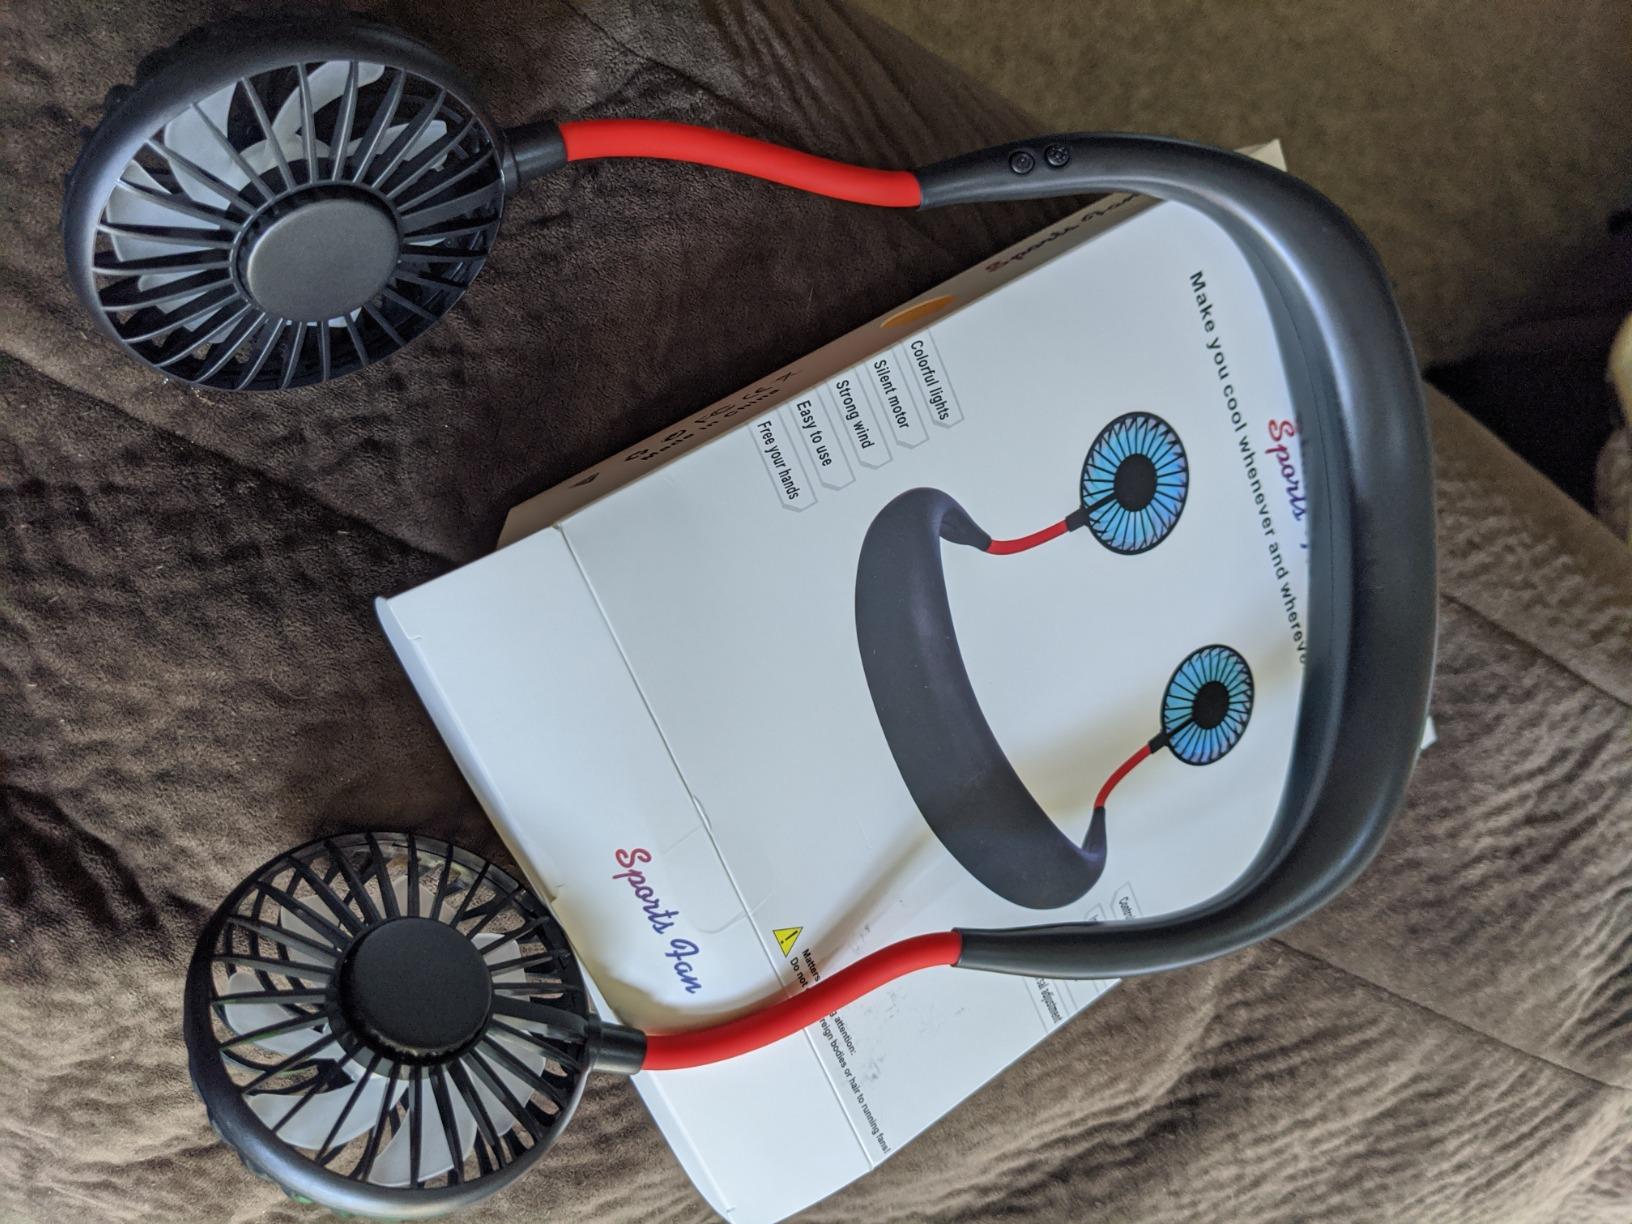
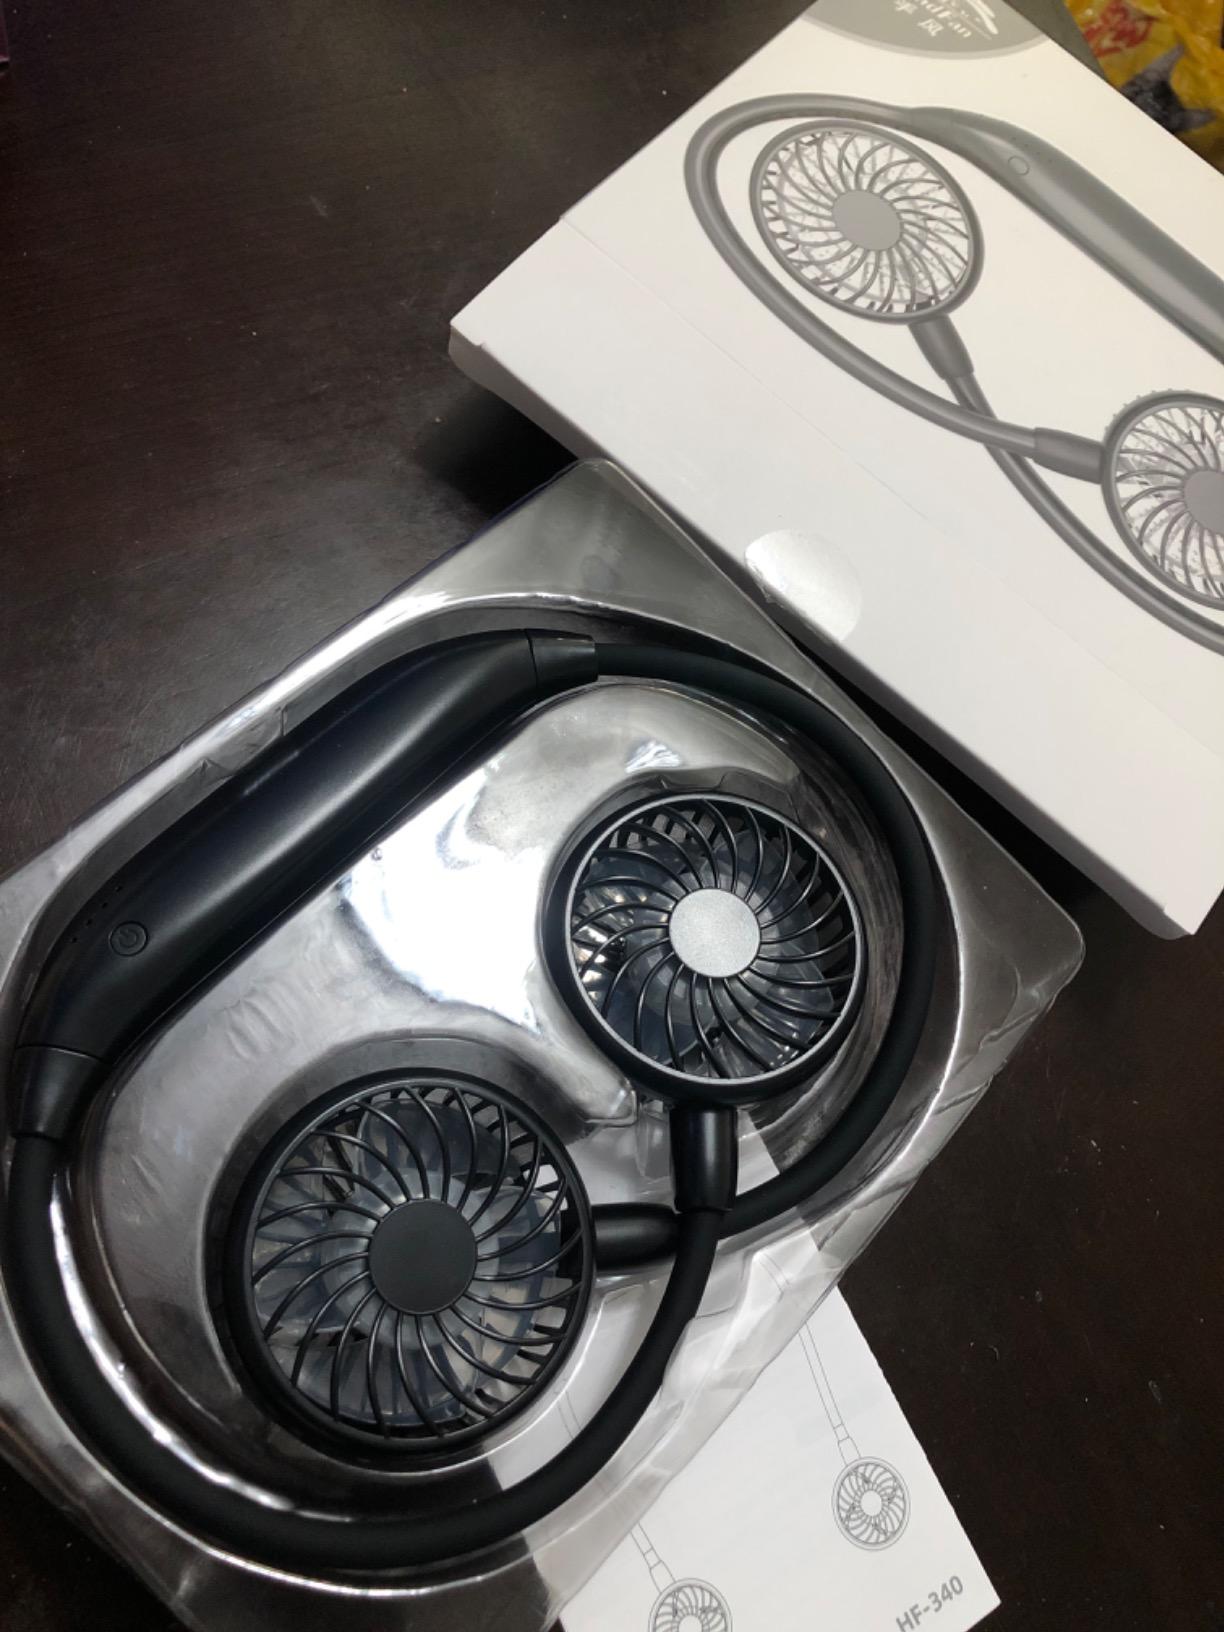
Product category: fan
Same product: no